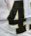
Number: 4